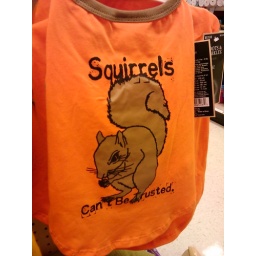
I would totally dress my dog in this... if I had a dog.